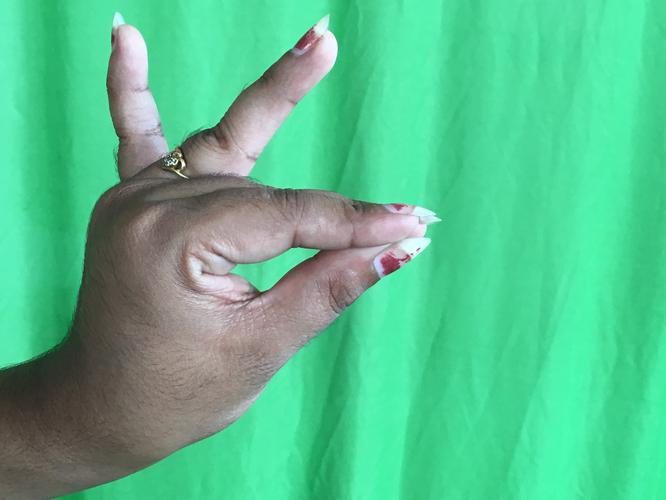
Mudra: Katakamukha_1
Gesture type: single_hand